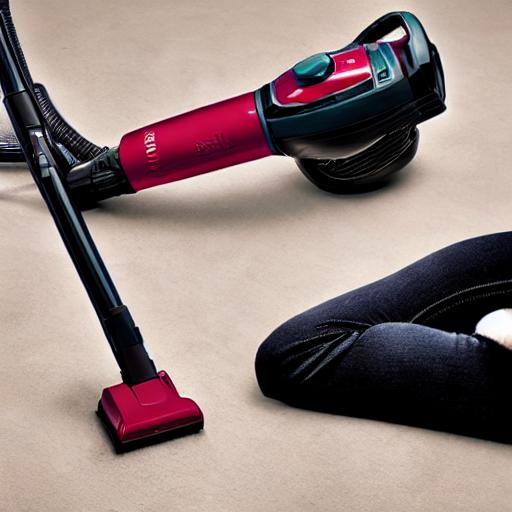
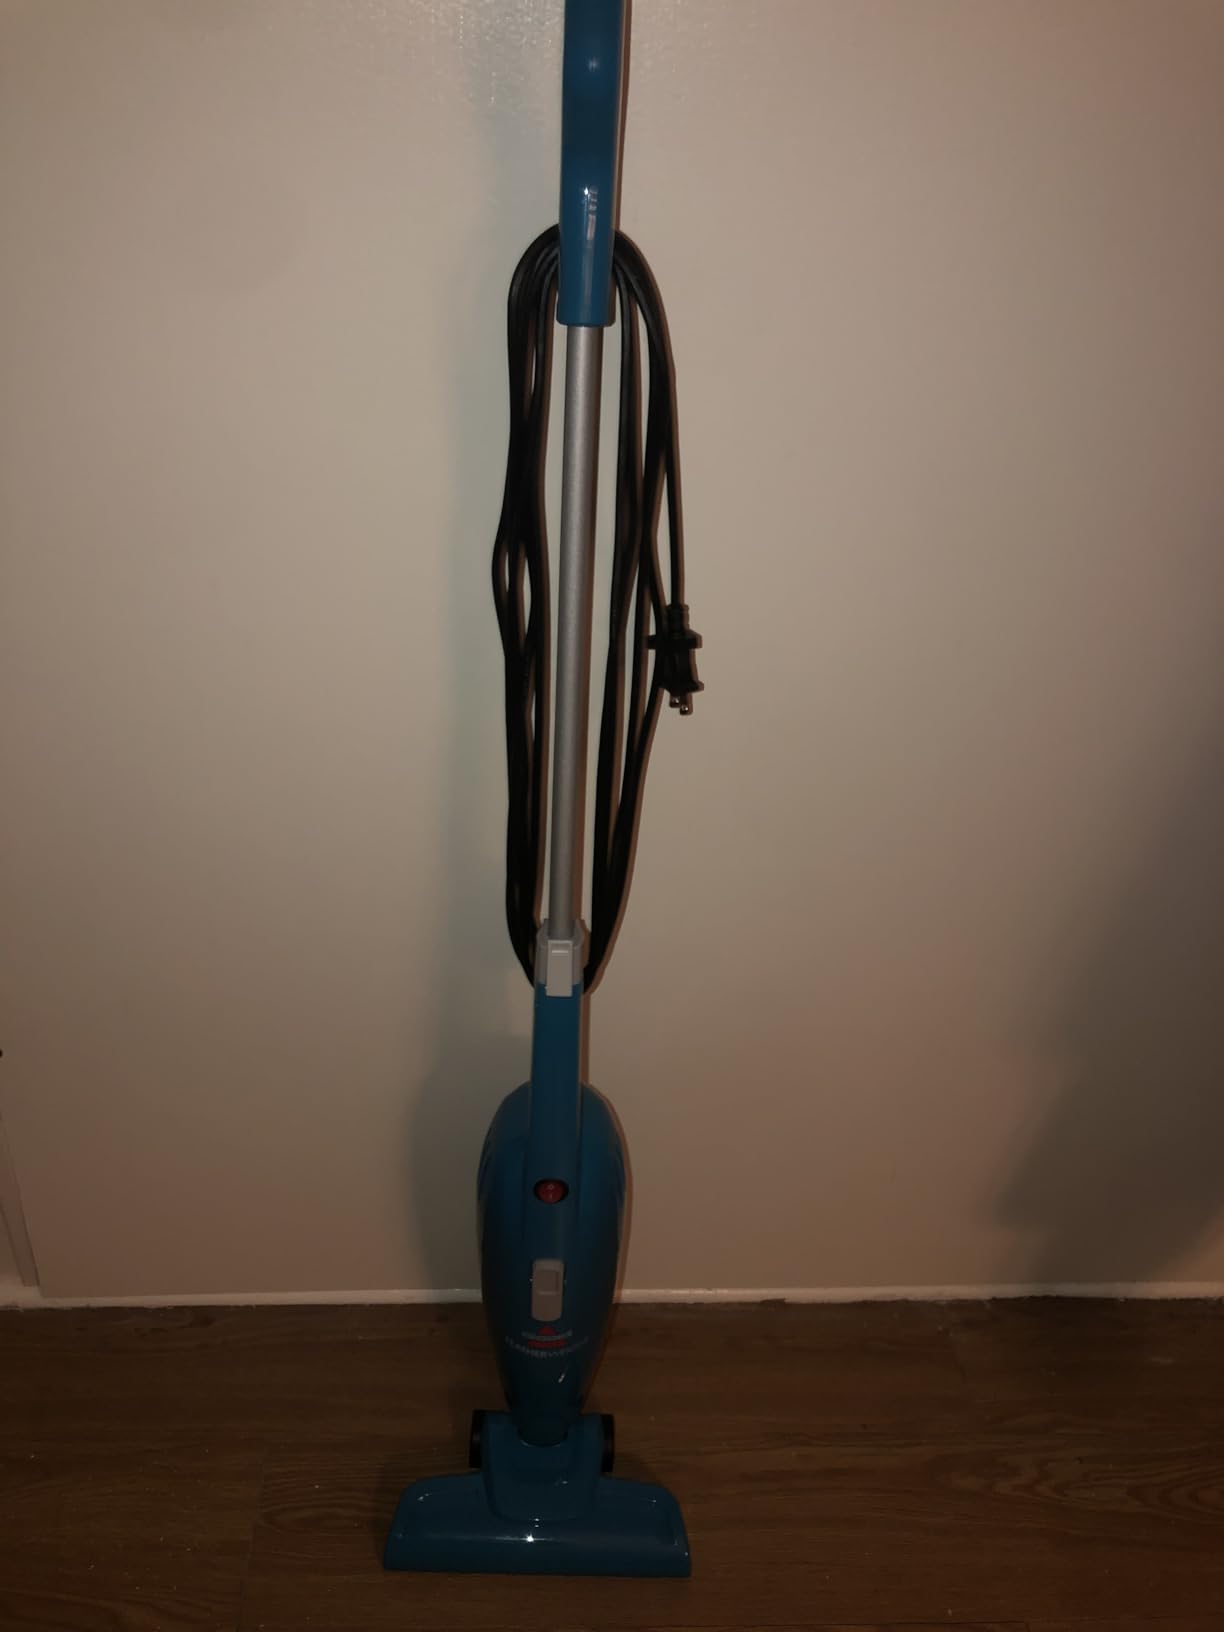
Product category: items_vacuum
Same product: no